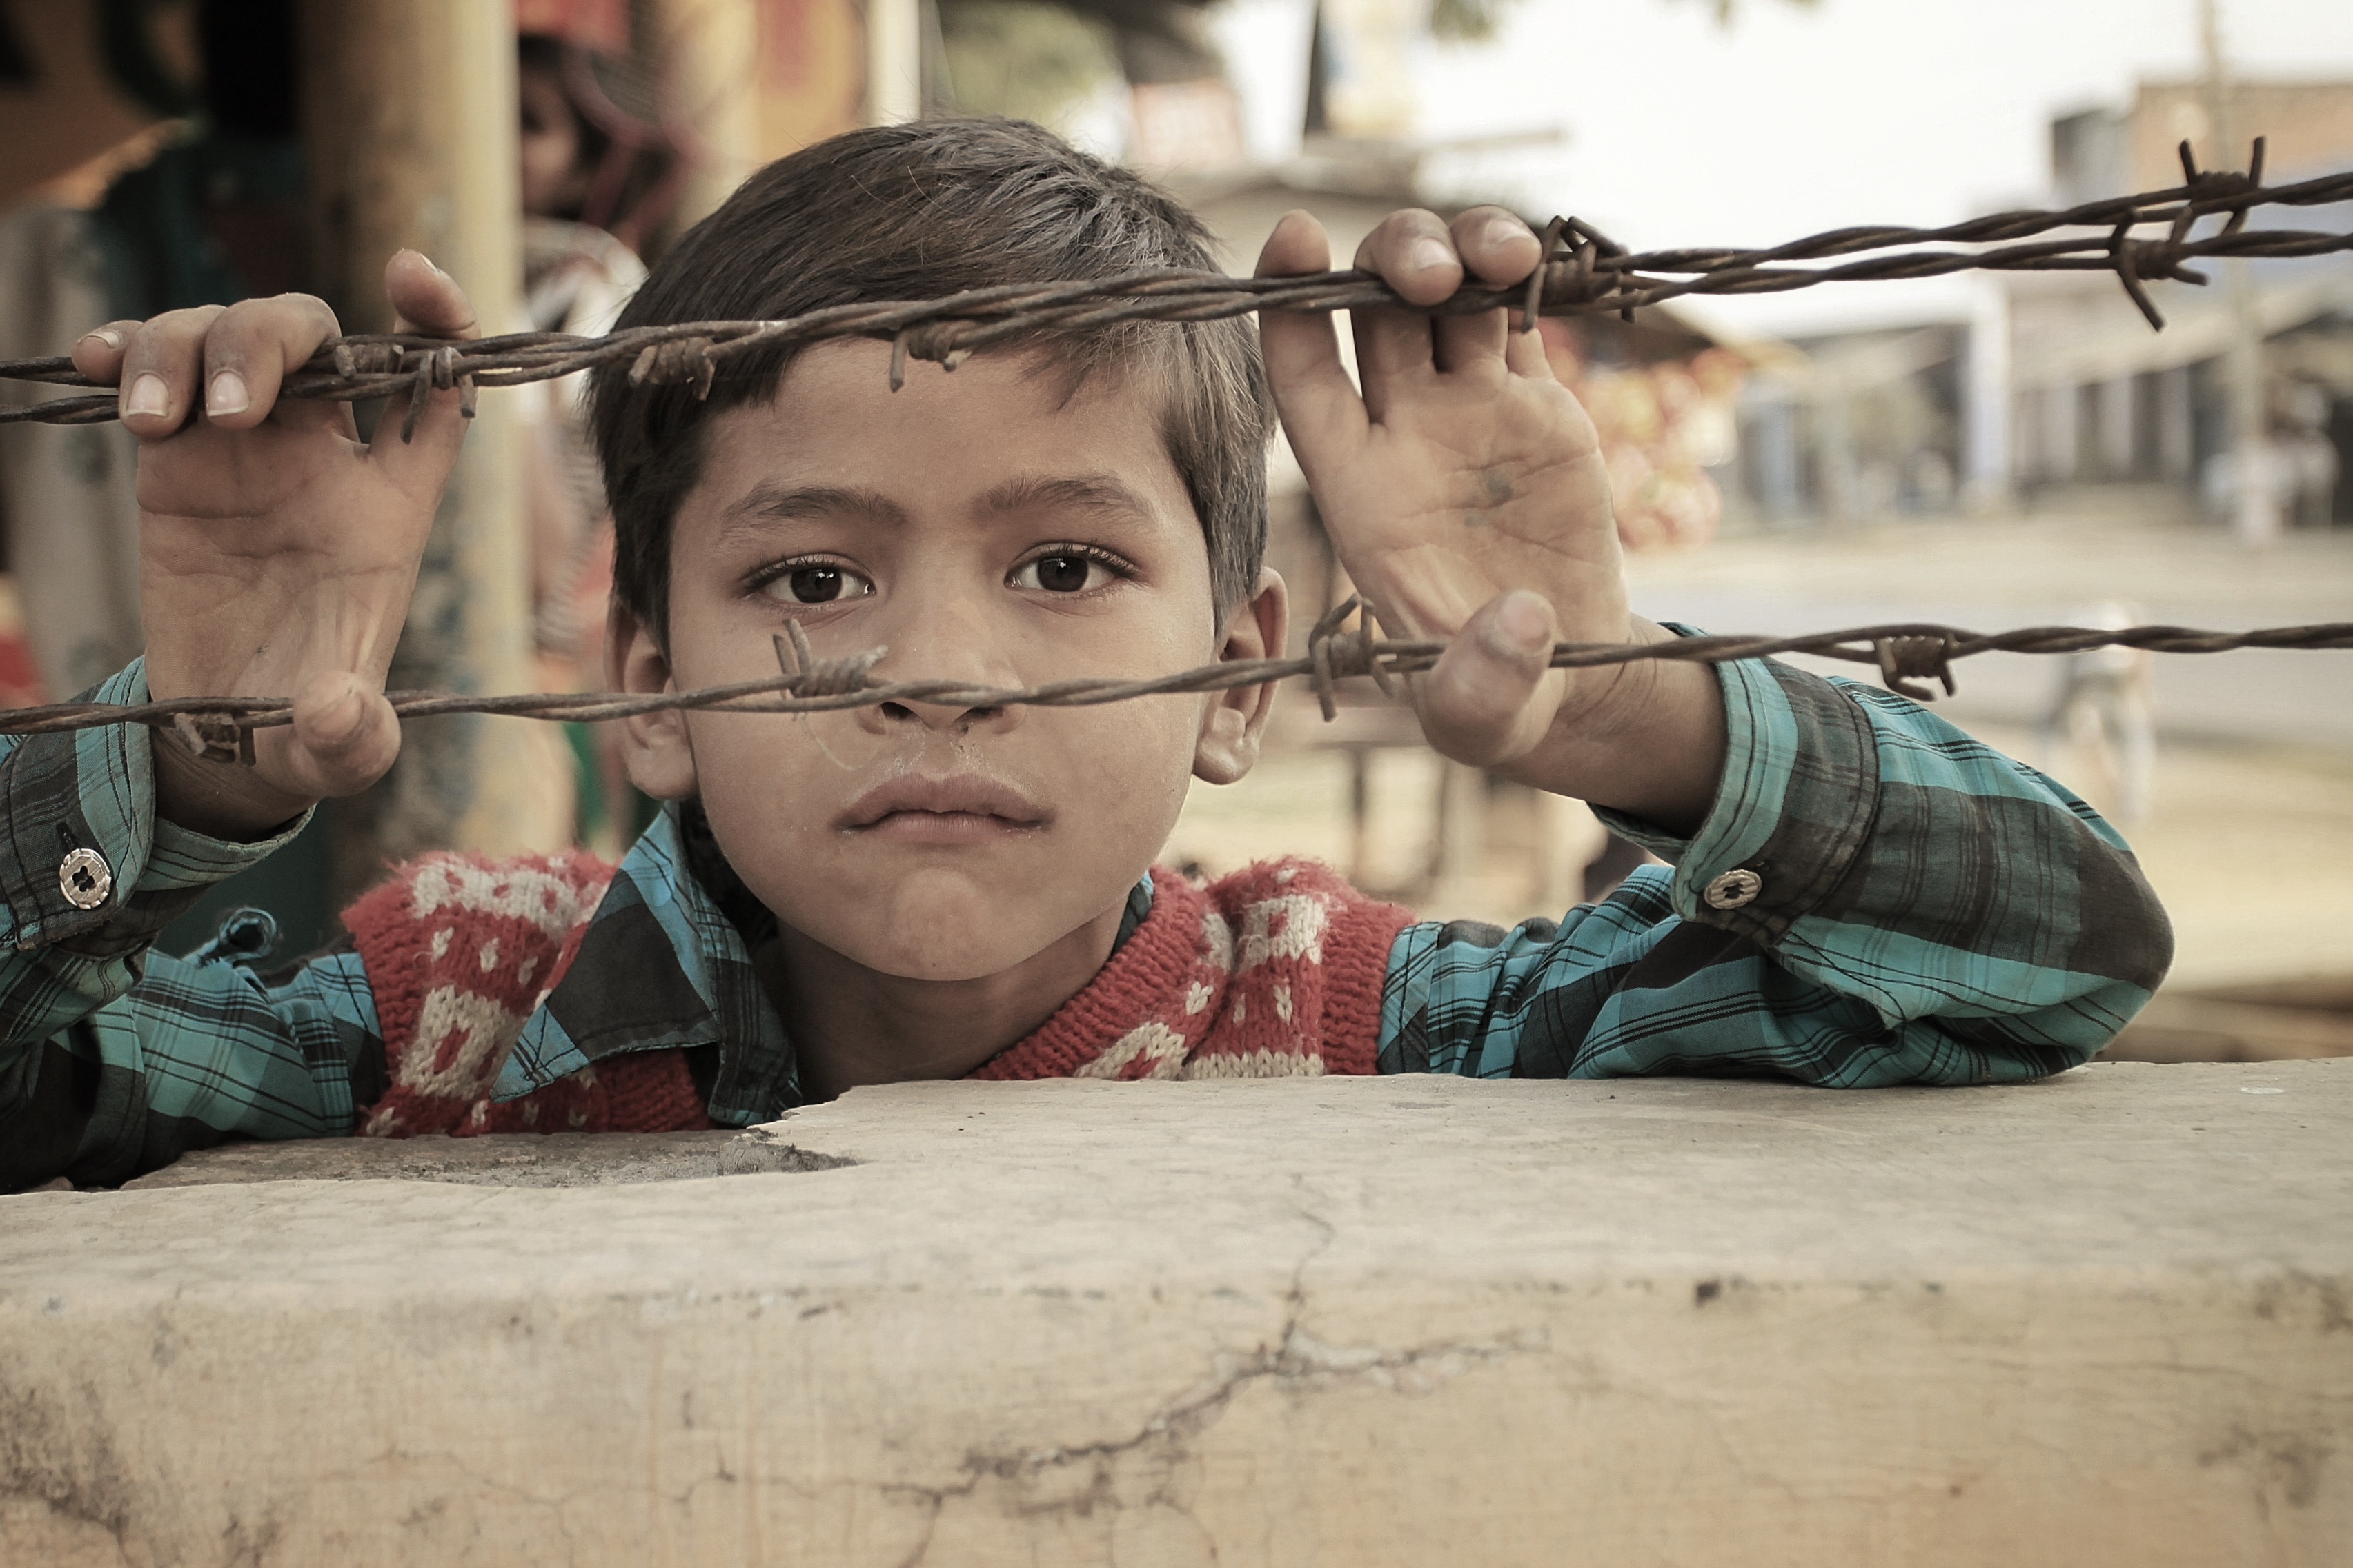
person, people, kid, cute, male, military, portrait, soldier, color, child, children, indian, indian boy